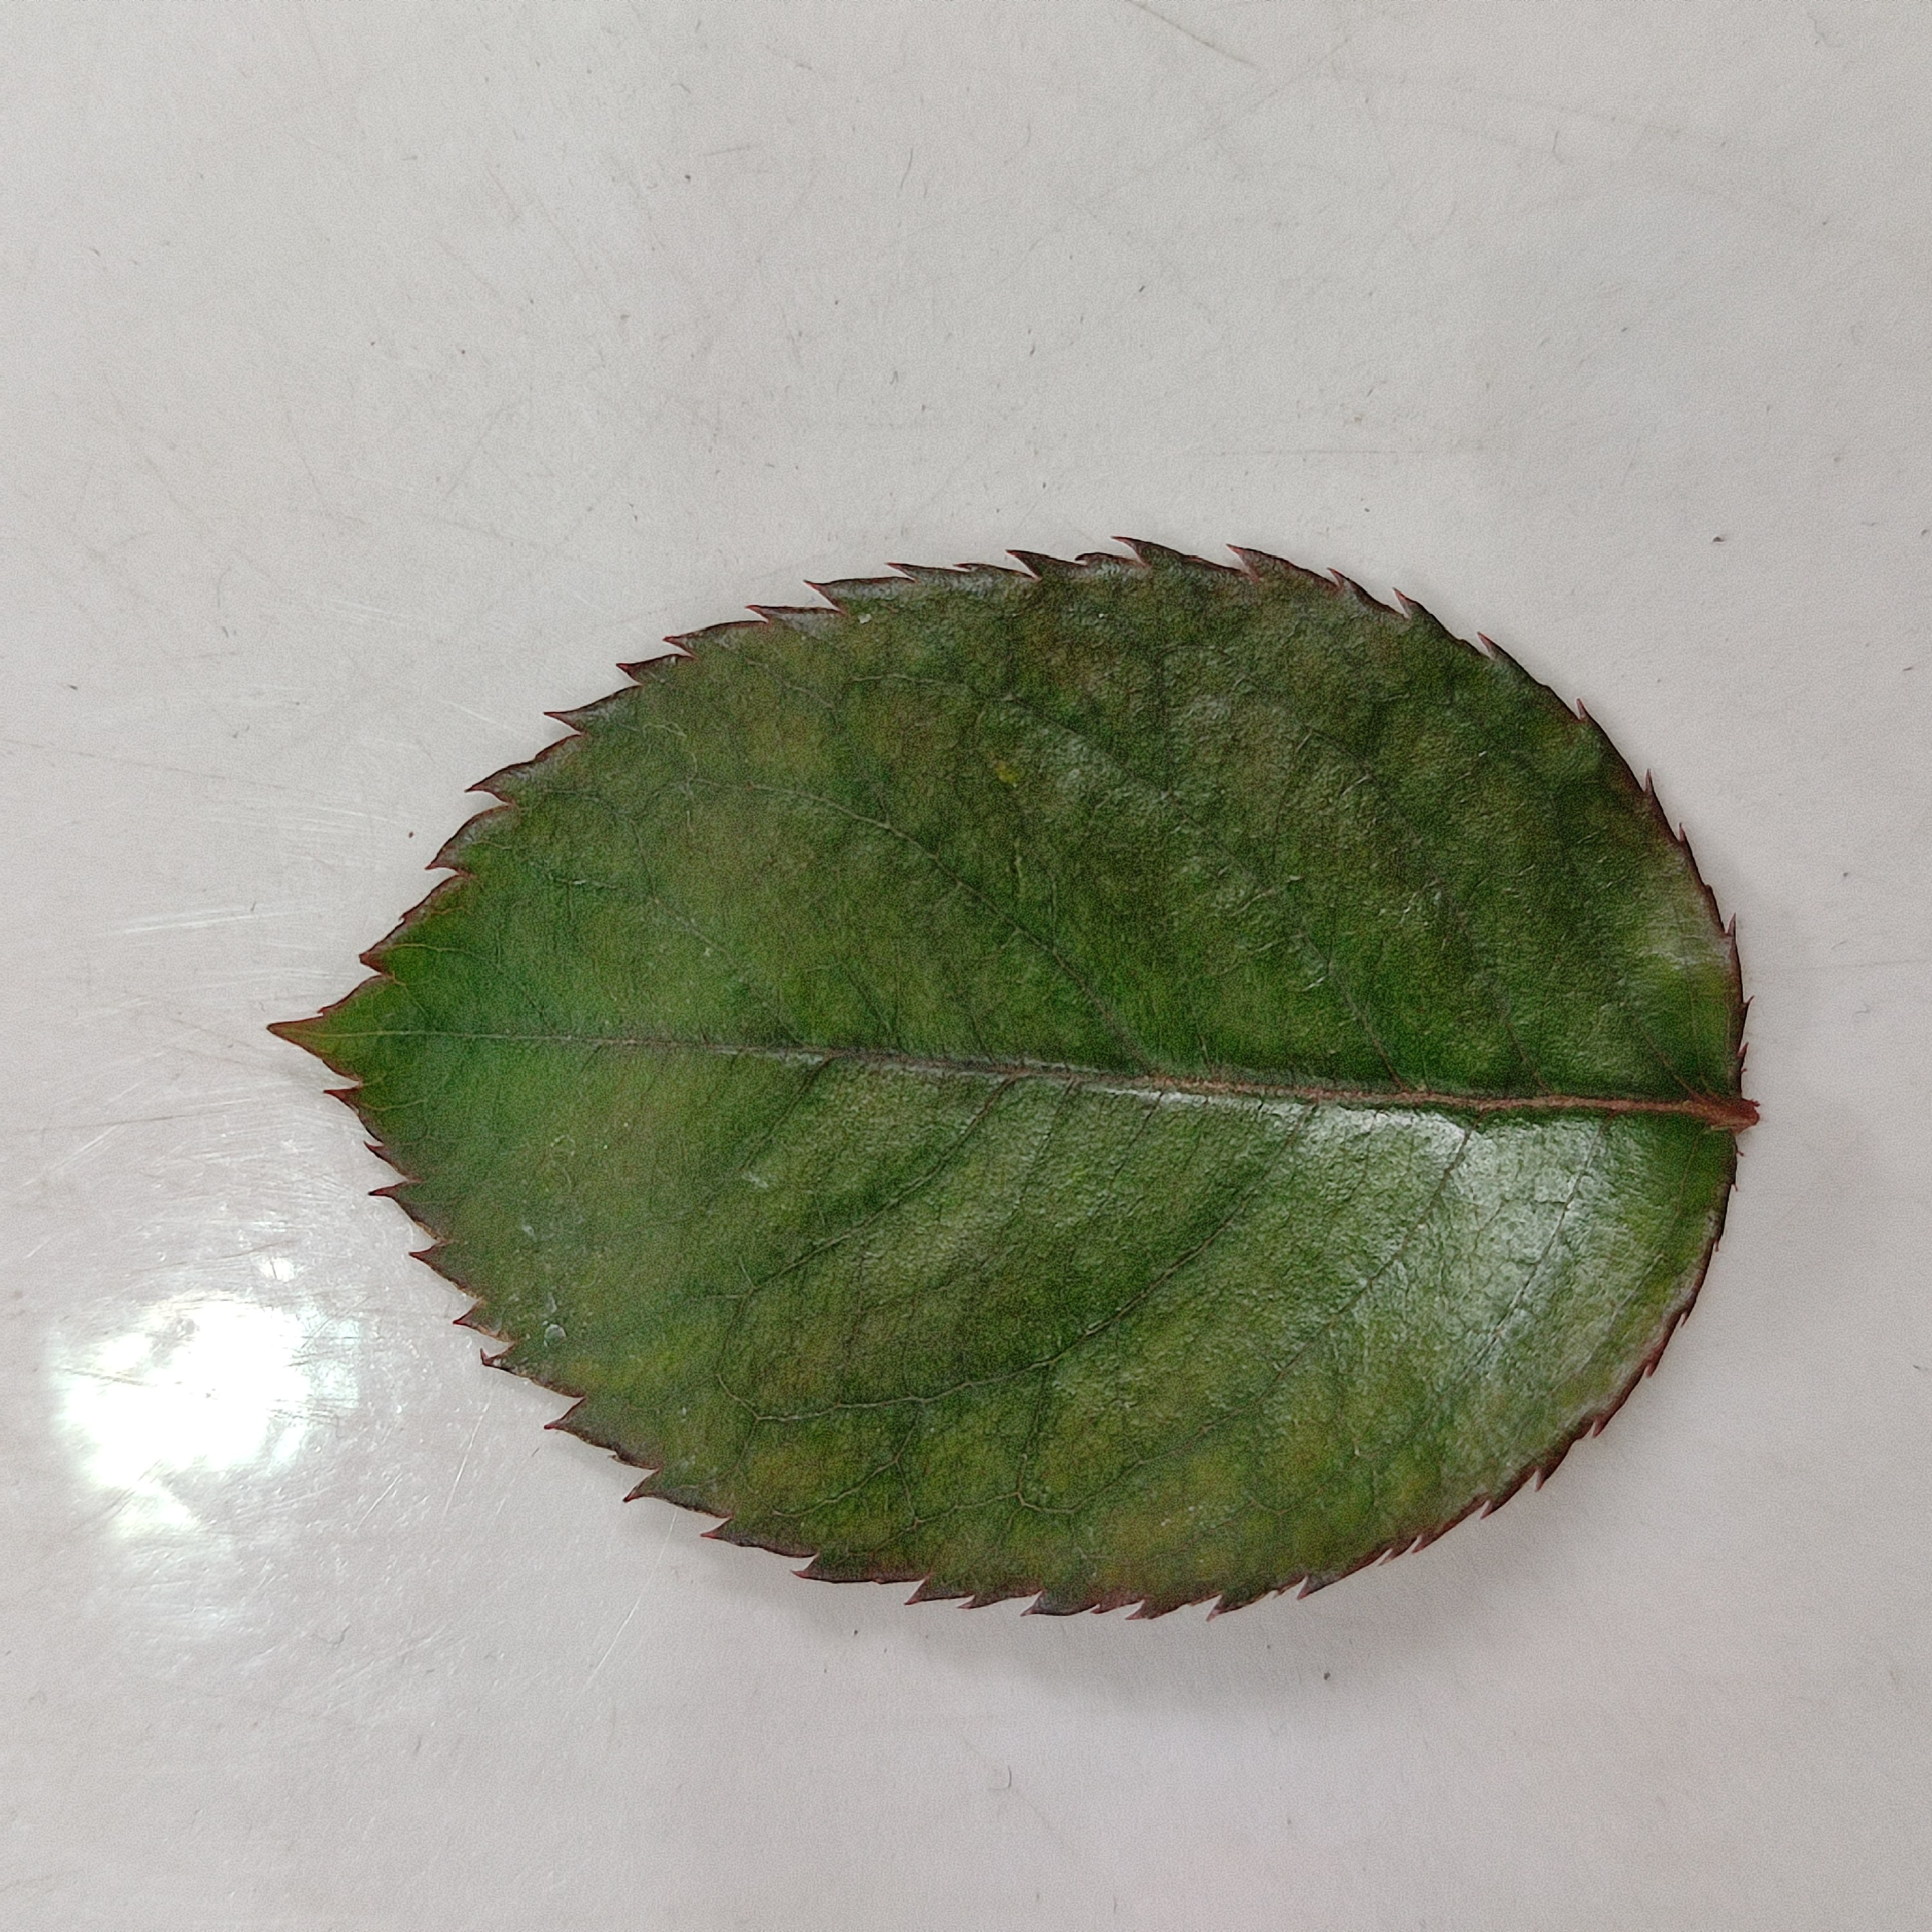
Label: Healthy Leaf